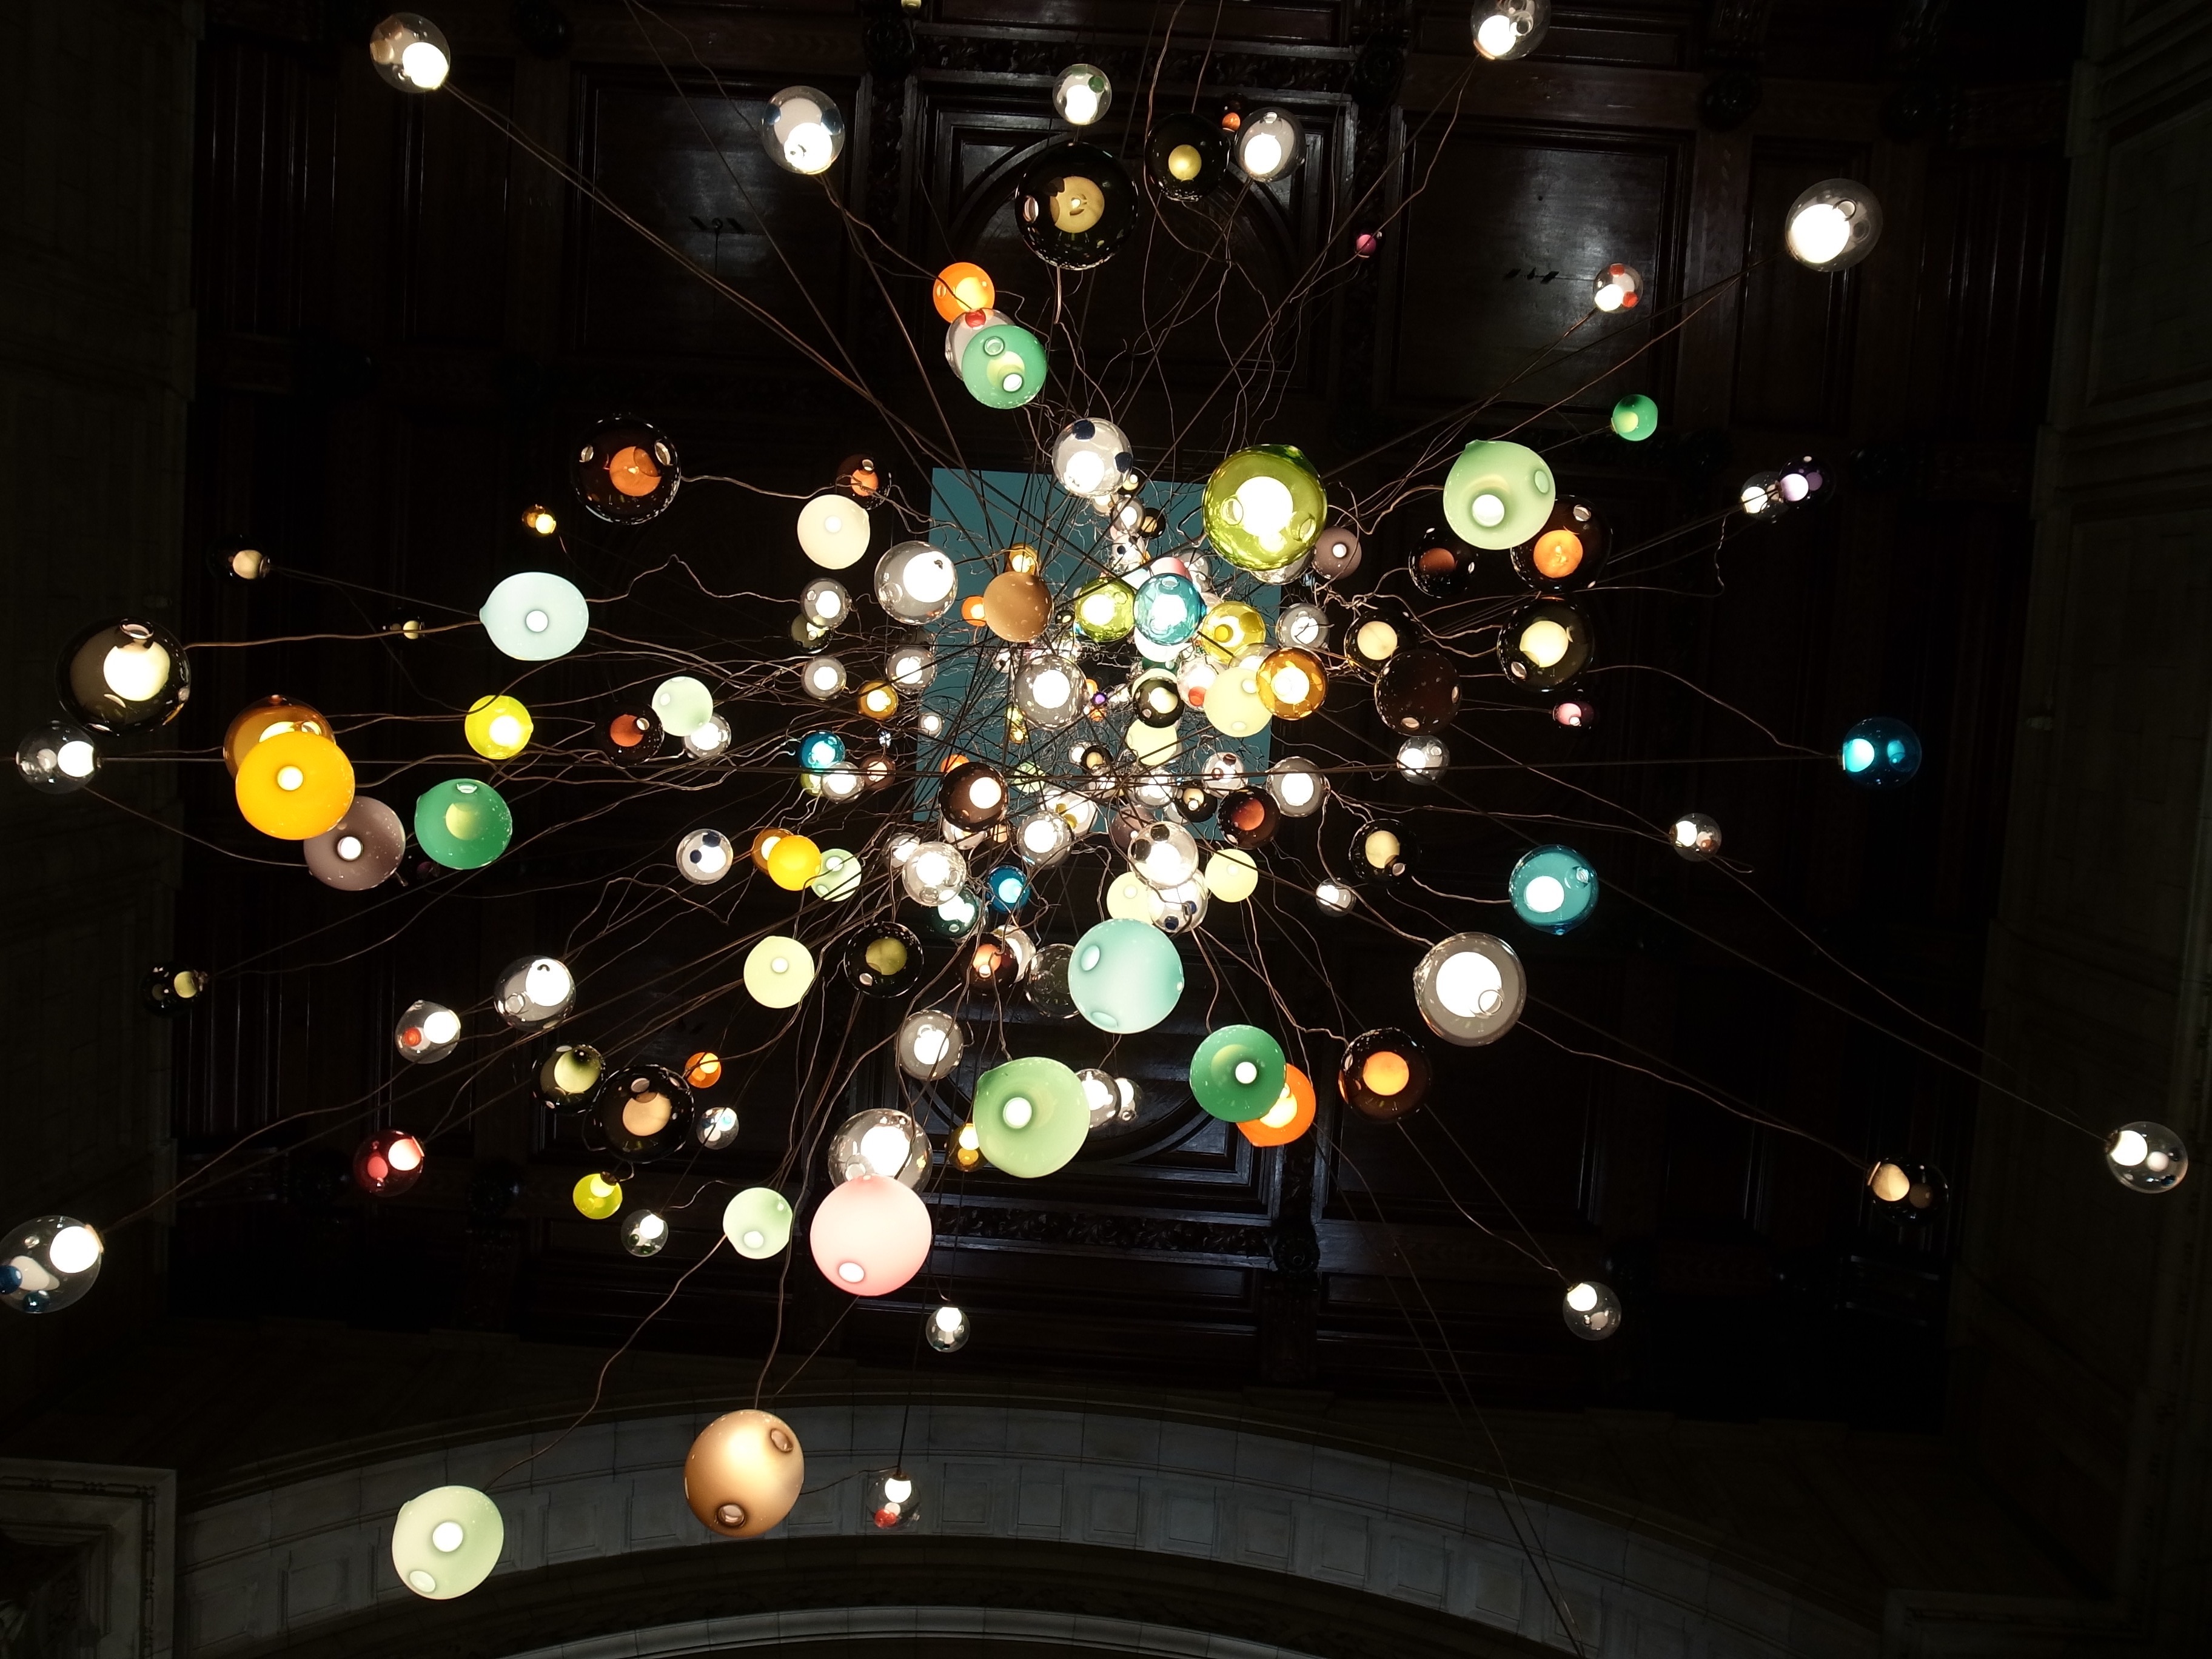
light, night, window, glass, ceiling, darkness, lighting, stage, screenshot